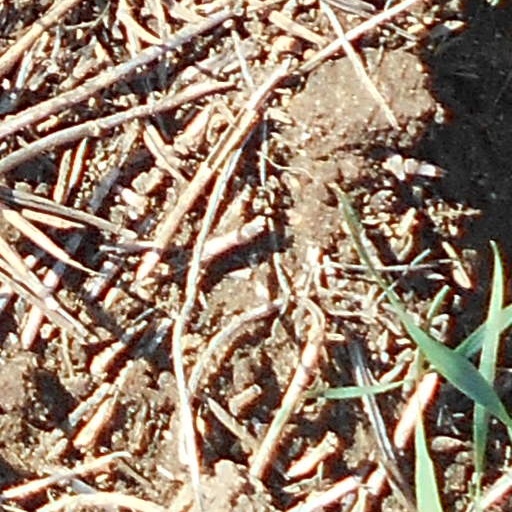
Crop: wheat